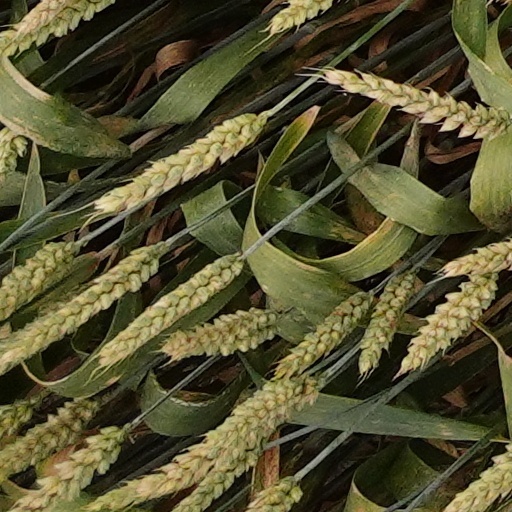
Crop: wheat